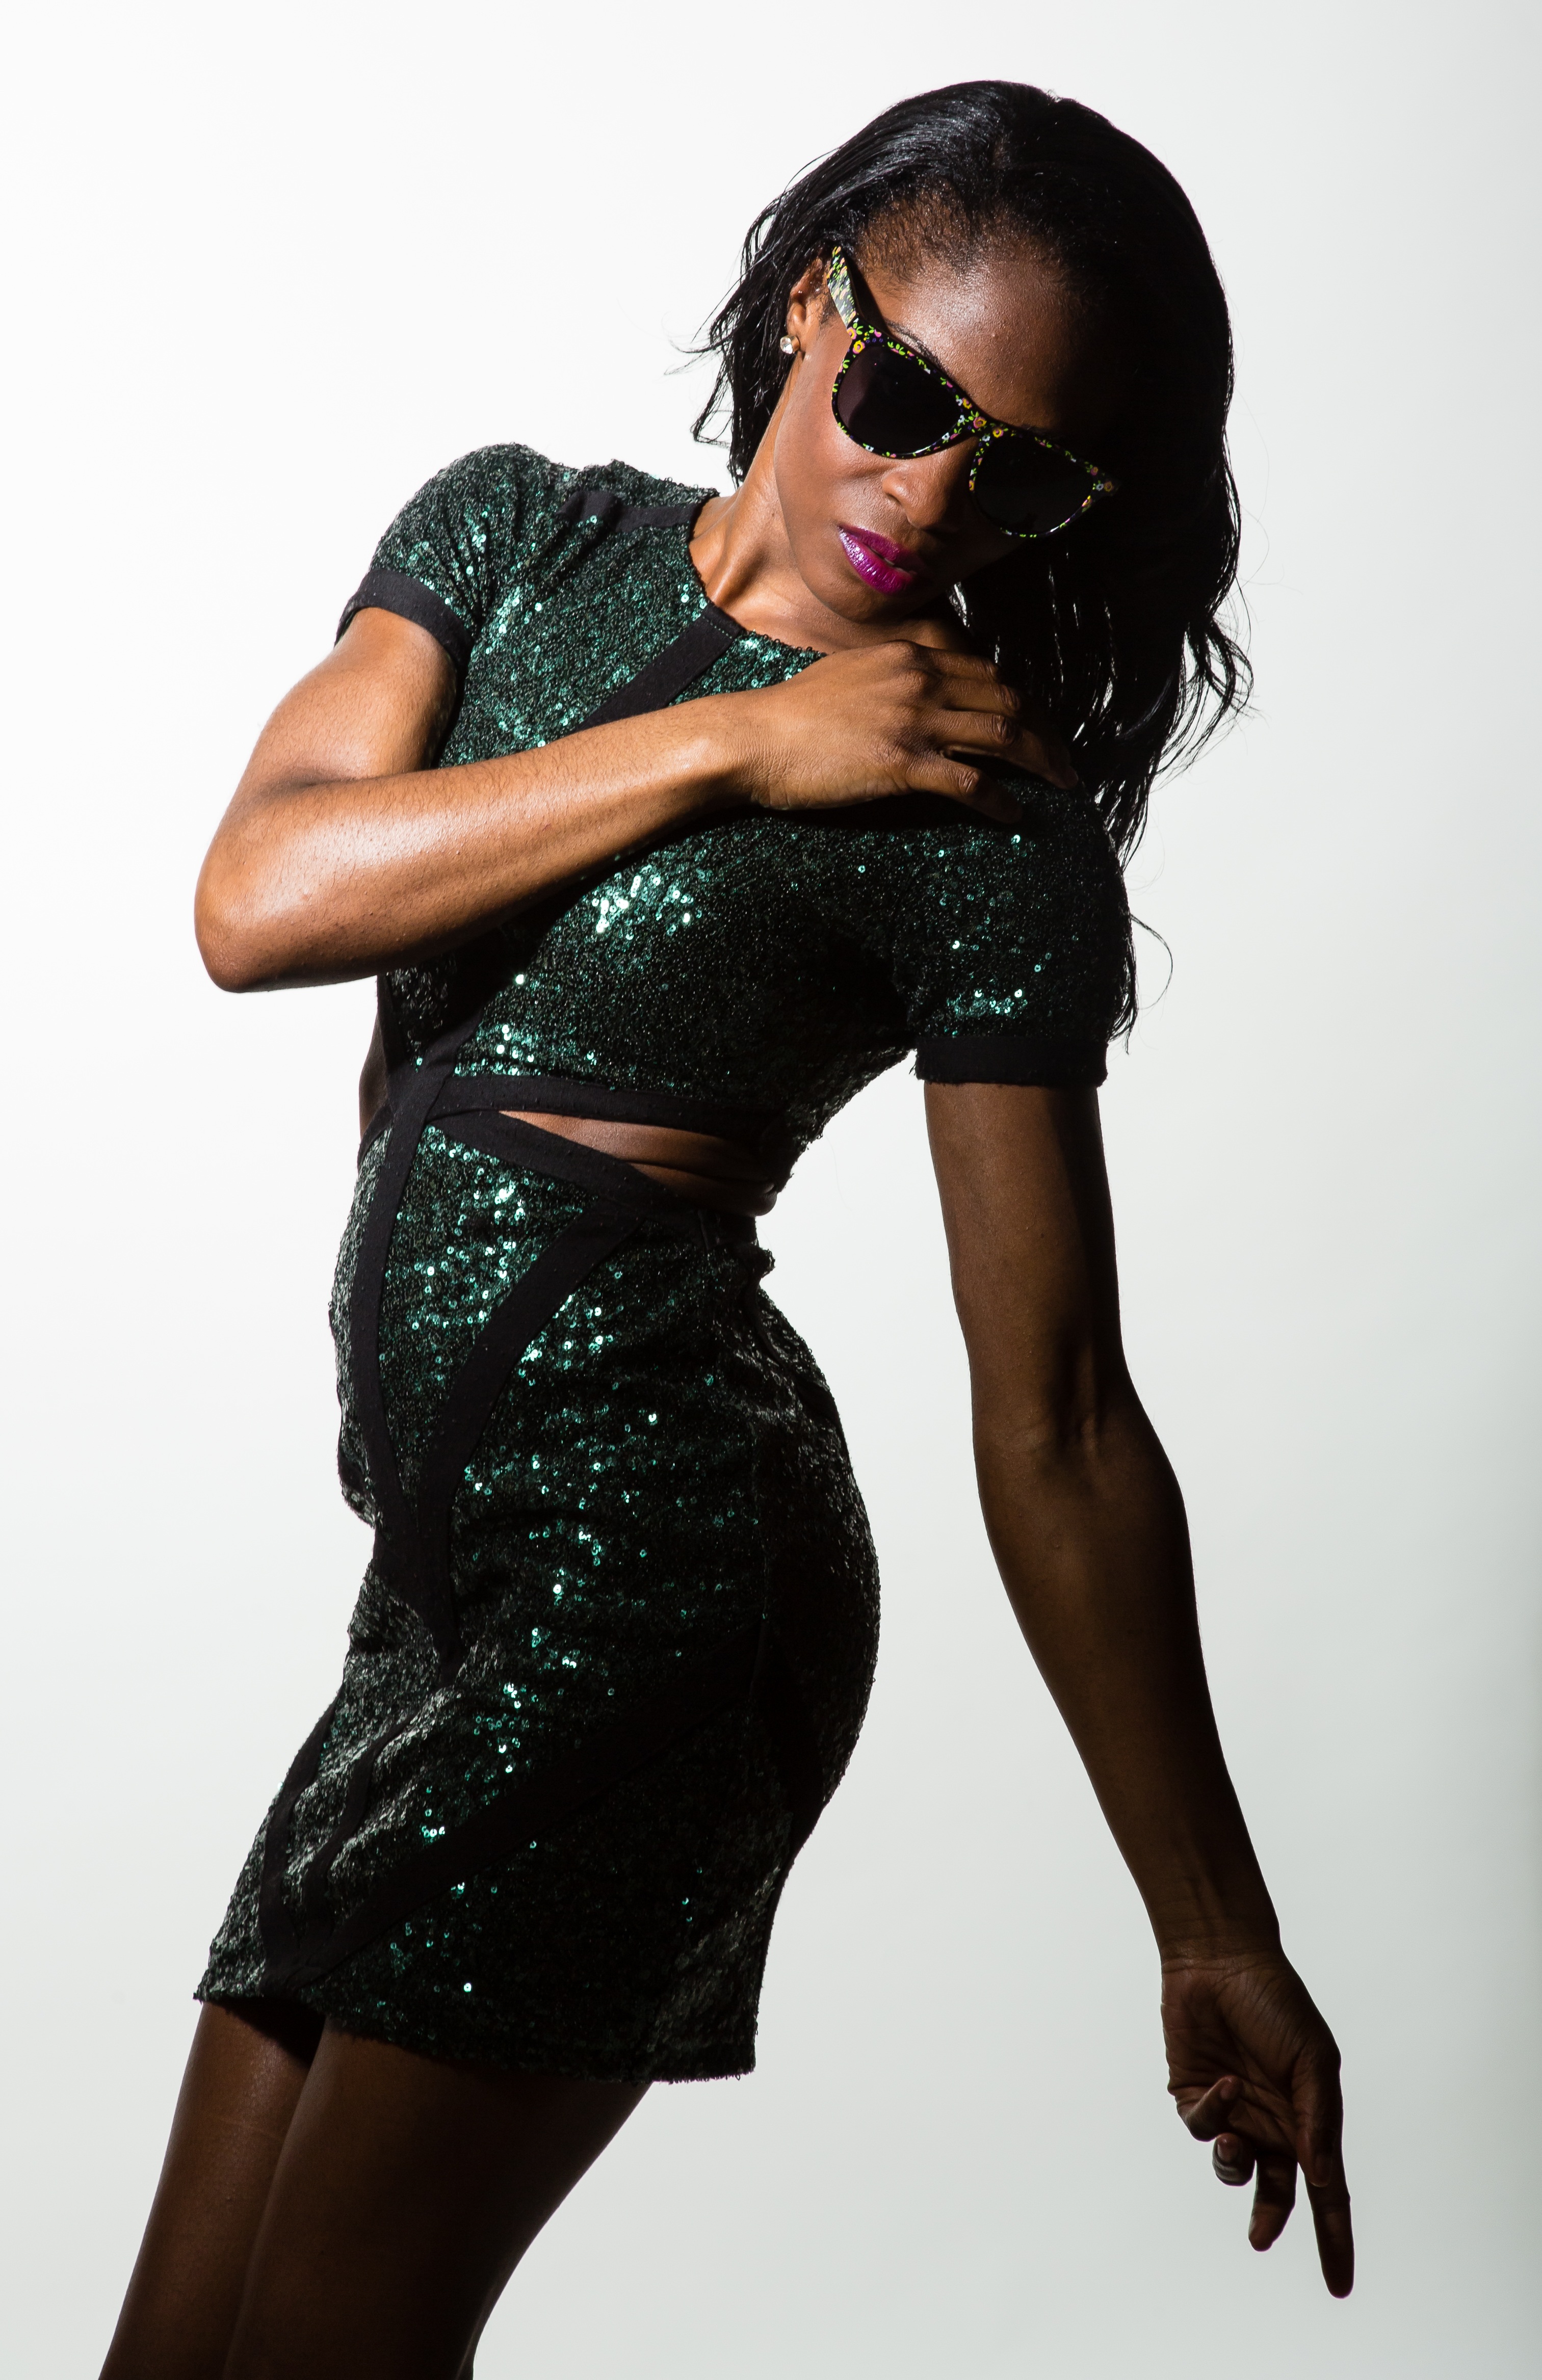
person, girl, woman, hair, photography, trunk, female, leg, dance, portrait, model, young, studio, fashion, clothing, black, lady, hairstyle, long hair, human body, posing, black hair, one, thigh, beauty, sexy, elegant, body, slim, attractive, adult, glamour, abdomen, photo shoot, supermodel